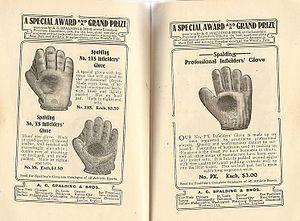
Le baseball [bɛzbol] est un sport collectif dérivé des mêmes racines que le cricket, qui se pratique sur un terrain de gazon et de sable. Il se joue avec des battes pour frapper une balle lancée, et des gants pour rattraper la balle. Les origines du baseball prêtent à controverse, mais il est indiscutable que les premières règles modernes ont été codifiées aux États-Unis en 1845. Les racines européennes du jeu, longtemps négligées par les autorités américaines afin de faire du baseball un sport typiquement américain, sont connues de longue date par les historiens américains du sport. La récente mise en lumière d'une description d'un match joué en 1755 dans le Surrey va dans ce sens.